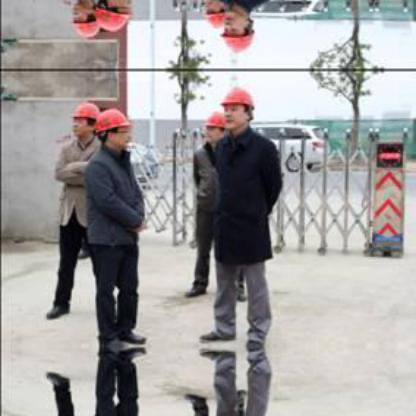
Objects in the image:
label: helmet
label: helmet
label: helmet
label: helmet
label: helmet
label: helmet
label: helmet
label: helmet